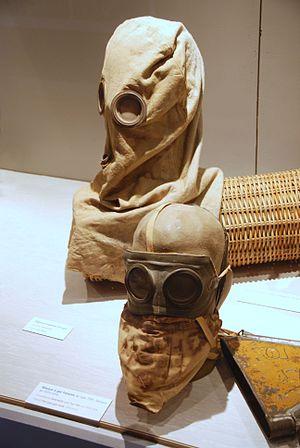
(en bas) Masque à gas français de type TNH, fabrique en 1915-16, (en haut) Cagoule anglaise anti-gaz.
Le Mémorial de Verdun est un musée consacré à l'histoire et à la mémoire de la bataille de Verdun de 1916, situé à Fleury-devant-Douaumont, à quelques kilomètres de Verdun, dans le département de la Meuse en région Grand Est.